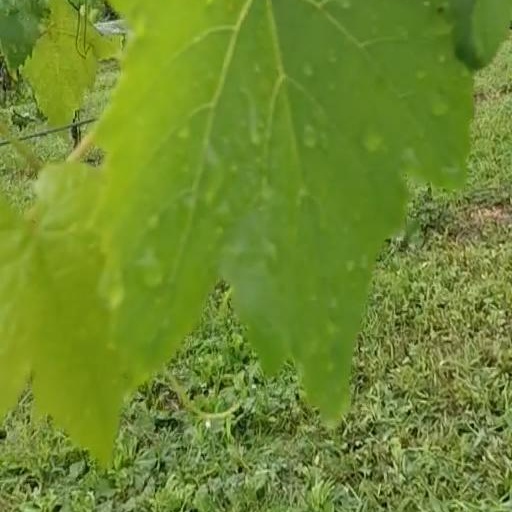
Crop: grape